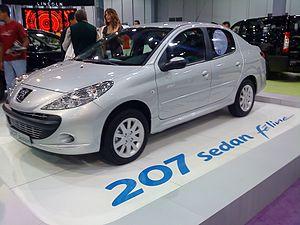
La 206 est un modèle automobile du segment B produit par le constructeur Peugeot et lancé le 10 septembre 1998 pour succéder à la Peugeot 205. La 206 a été la voiture la plus vendue en France en 2001, 2004 et 2005, disputant la première place à sa principale rivale qu'est la Renault Clio II. Elle est depuis les années 2010 la voiture française la plus produite de l'histoire et la plus vendue de tous les temps. Elle est également produite sous le nom de Peugeot 207 en Amérique du sud et par Iran Khodro et sous le nom de Citroën C2 cross en Chine.